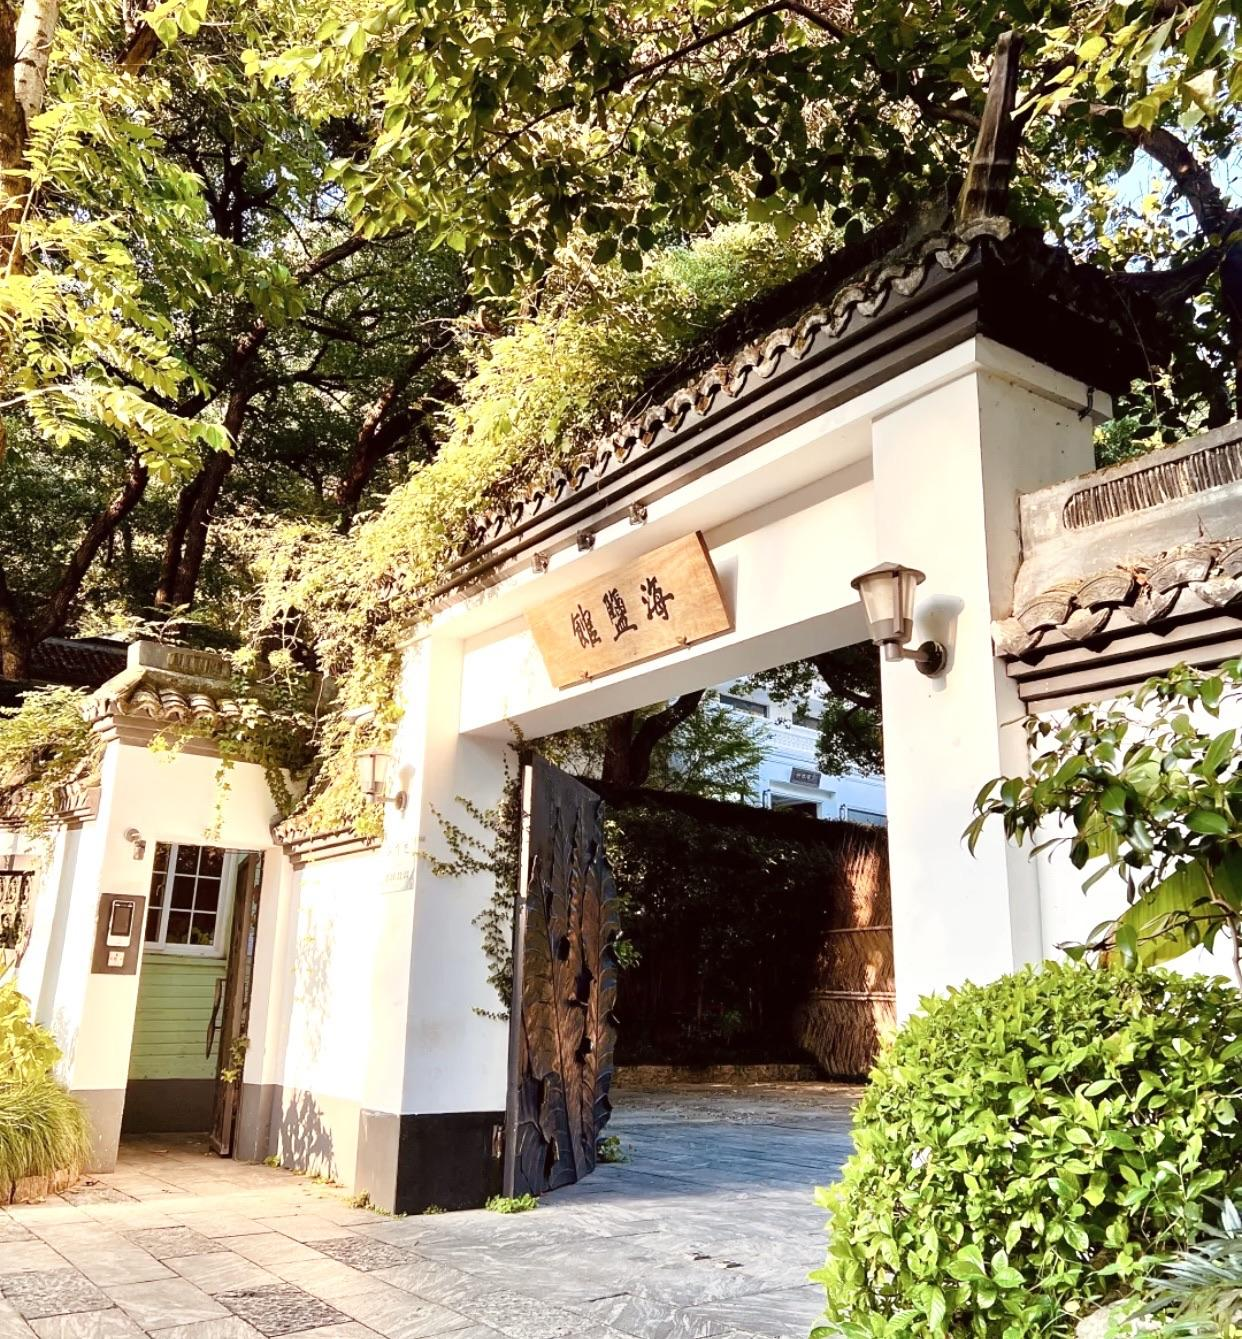
地标名称：杭州西湖风景名胜区-海盐馆
所在城市：杭州市·西湖区